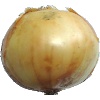
Label: white_onion